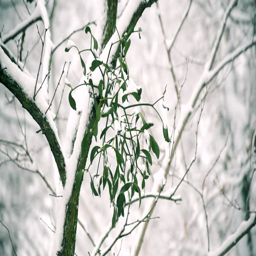
mistletoe on tree branch outdoors in winter covered with snow in a forest .